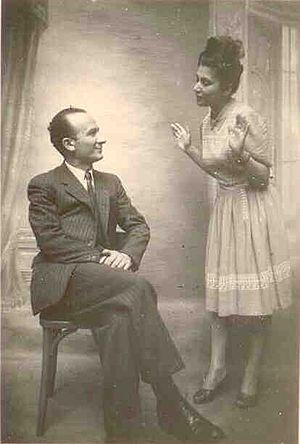
La future actrice de cinéma Esther Gorintin avec son mari David en 1947.
Esther Gorintin, née Esther Gubinska le 24 janvier 1913 à Sokółka en Pologne près de la grande forêt de Białowieża et morte le 11 janvier 2010 à Paris, est une actrice française d'origine polonaise.